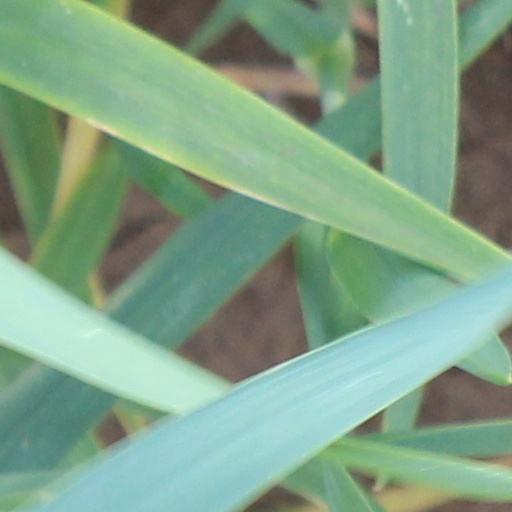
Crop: wheat